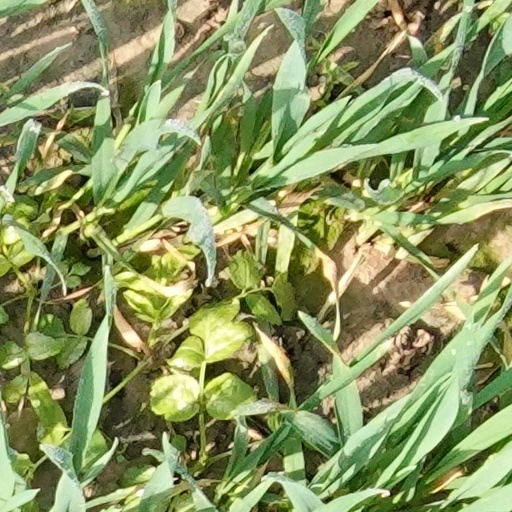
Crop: wheat